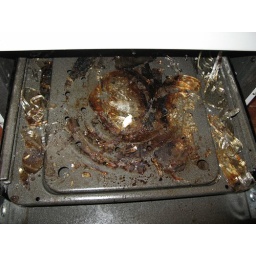
Chicken breast, in Pyrex glass baking dish. Put under broiler oven. Add red wine. no one was hurt.